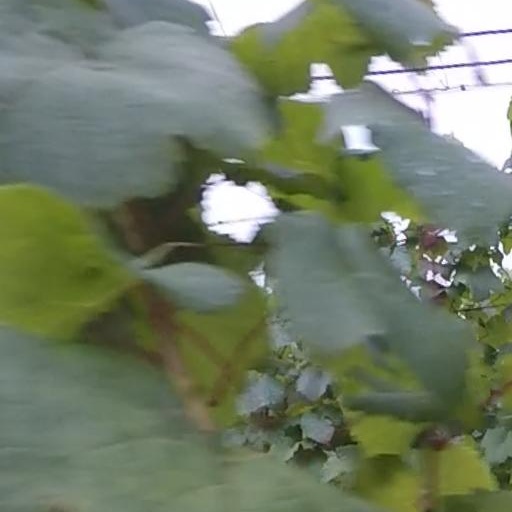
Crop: grape